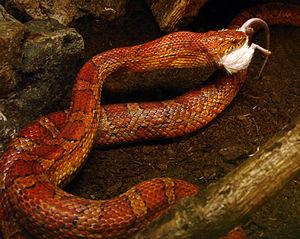
Serpent des blés (Pantherophis guttatus, Sud-Est des Etats-Unis) en train de manger une souris, dans un terrarium. La souris lui est donnée déjà morte. Il s'enroule autour de sa proie puis l'avale en commençant par la tête, ce qui ne prend que quelques minutes. Il est présenté à l'Ile aux Serpents.
Pantherophis guttatus, le Serpent des blés, est une espèce de serpents de la famille des Colubridae.